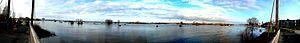
La Meuse en crue à Ruremonde 2011, (Pays-Bas)
La Meuse est un fleuve européen de 950 kilomètres de long dont le bassin, relativement étroit, est orienté sud-nord. Elle traverse la France, la Belgique et les Pays-Bas et se jette dans la mer du Nord. Elle prend sa source à 409 mètres d’altitude à Pouilly-en-Bassigny.